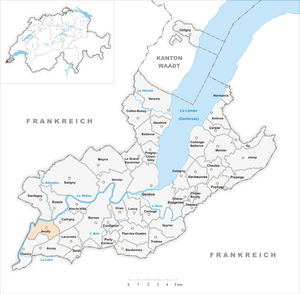
Avully est une commune suisse du canton de Genève.